Cromwell House

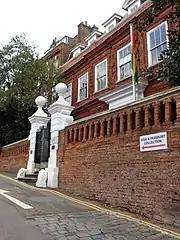
The forecourt walls

Inside the house, the important staircase rises from the ground floor to the second floor, and many doors and doorcases, carved stone chimneypieces, and plaster ceilings also date from the 17th century, with 18th-century features added. One large room is completely panelled, from floor to ceiling.